All Mistakes Buried

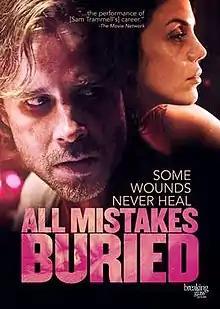
Theatrical release poster

All Mistakes Buried (formerly known as The Aftermath) is a 2015 crime drama film written and directed by Tim McCann, also written by Shaun Sanghani and Sam Trammell. The film stars Sam Trammell and Vanessa Ferlito. It was produced by Shaun Sanghani (SSS Entertainment). It had its world premiere at the Dances With Films Festival and is being distributed in the United States by Breaking Glass Pictures.